Beltrami–Klein model

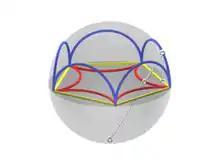
Combined projections from the Klein disk model (yellow) to the Poincaré disk model (red) via the hemisphere model (blue)

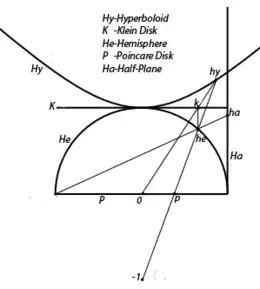
The Beltrami–Klein model (K in the picture) is an orthographic projection from the hemispherical model and a gnomonic projection of the hyperboloid model (Hy) with the center of the hyperboloid (O) as its center.

Both the Poincaré disk model and the Klein disk model are models of the hyperbolic plane. An advantage of the Poincaré disk model is that it is conformal (circles and angles are not distorted); a disadvantage is that straight lines project to circular arcs orthogonal to the boundary circle of the disk.